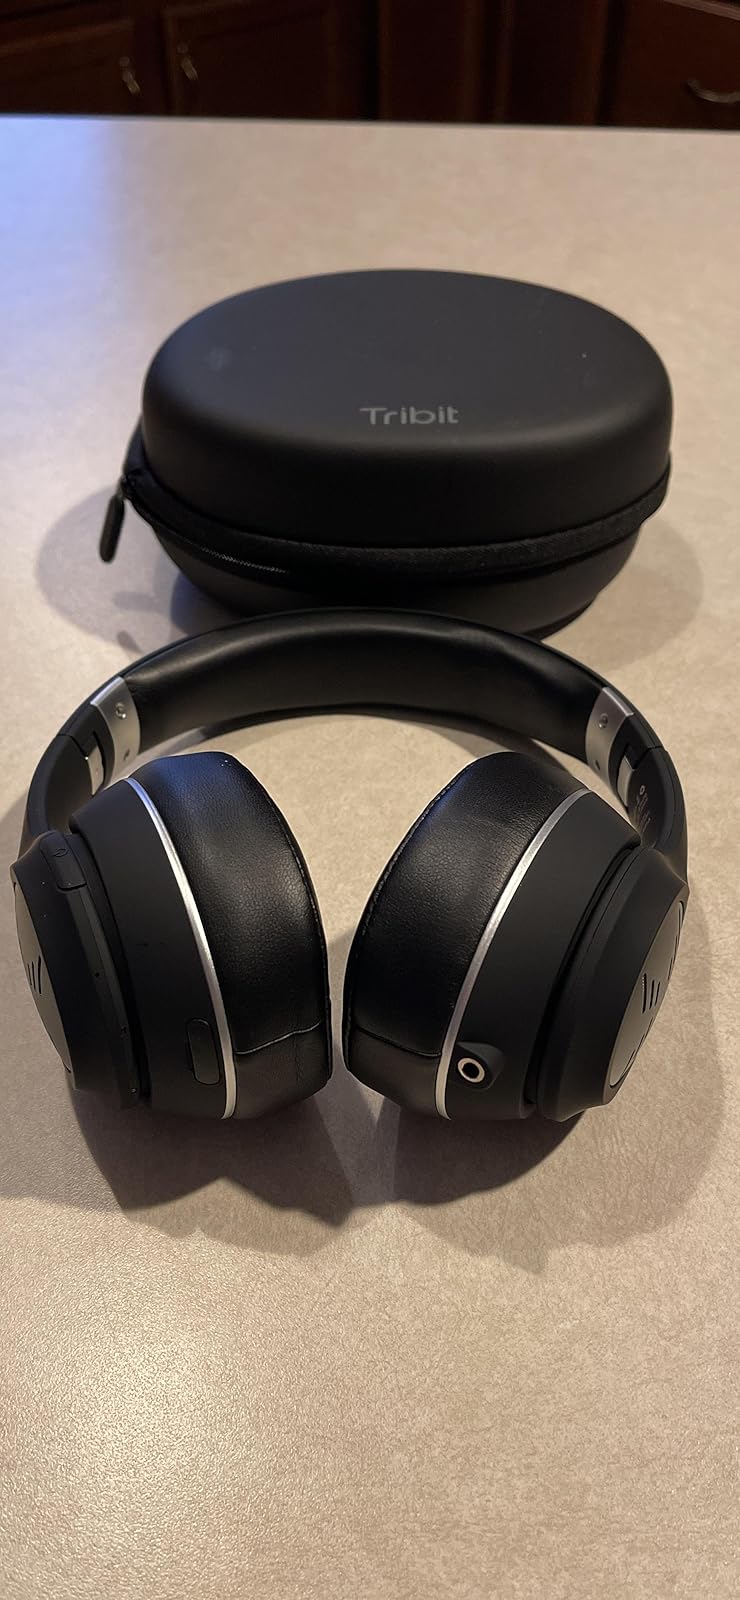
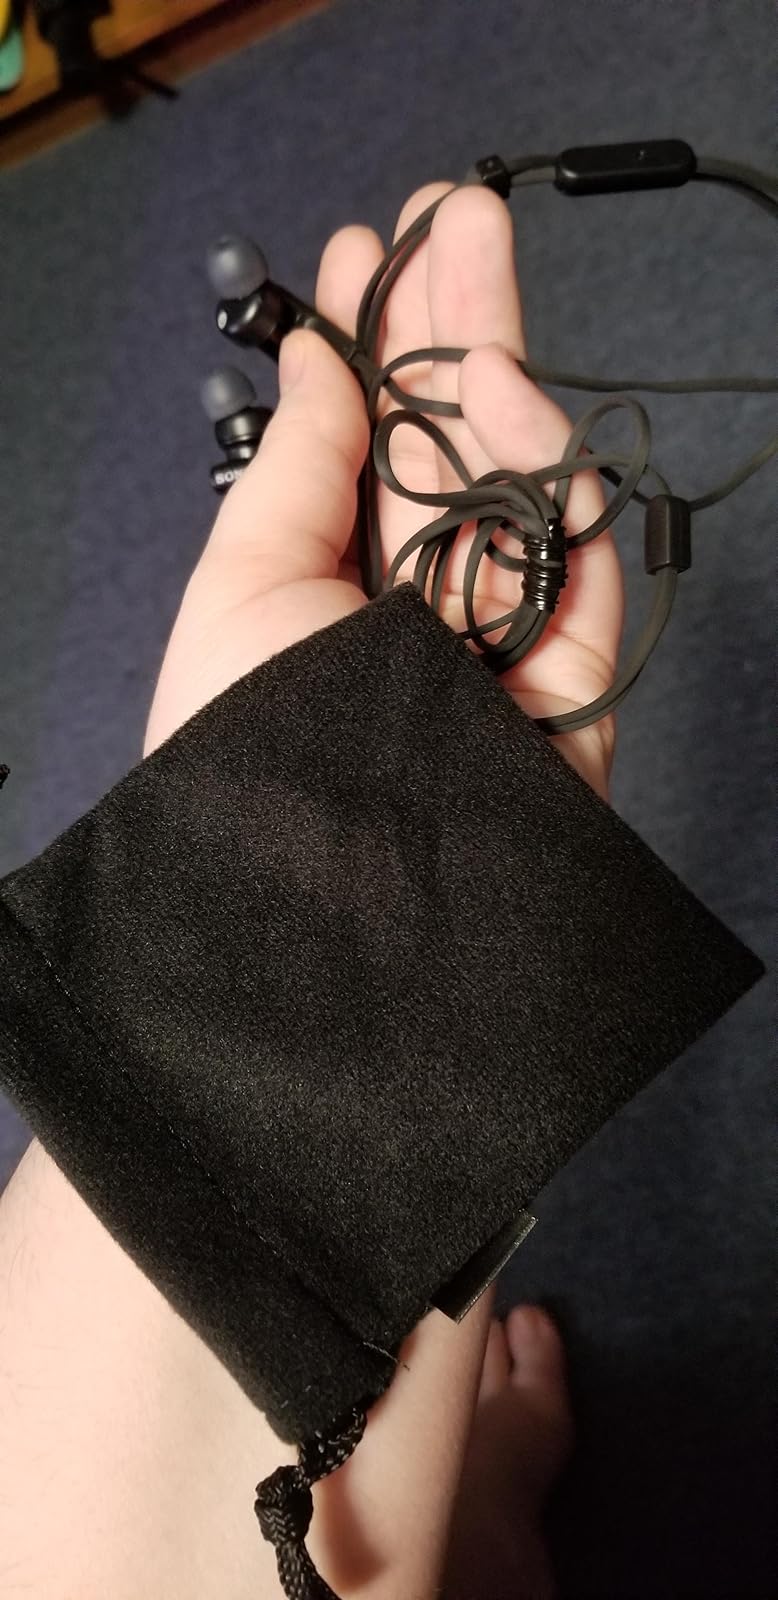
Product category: headphones
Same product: no